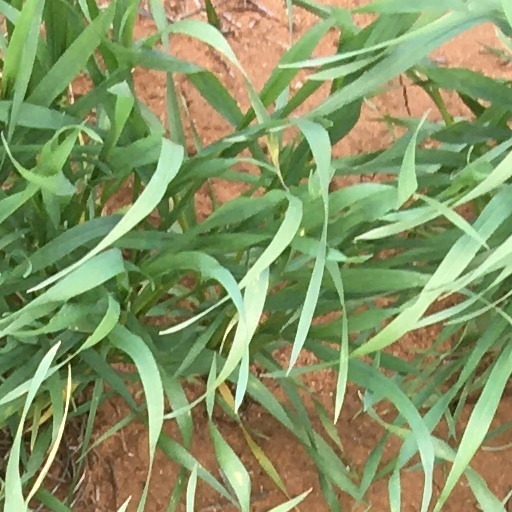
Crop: wheat